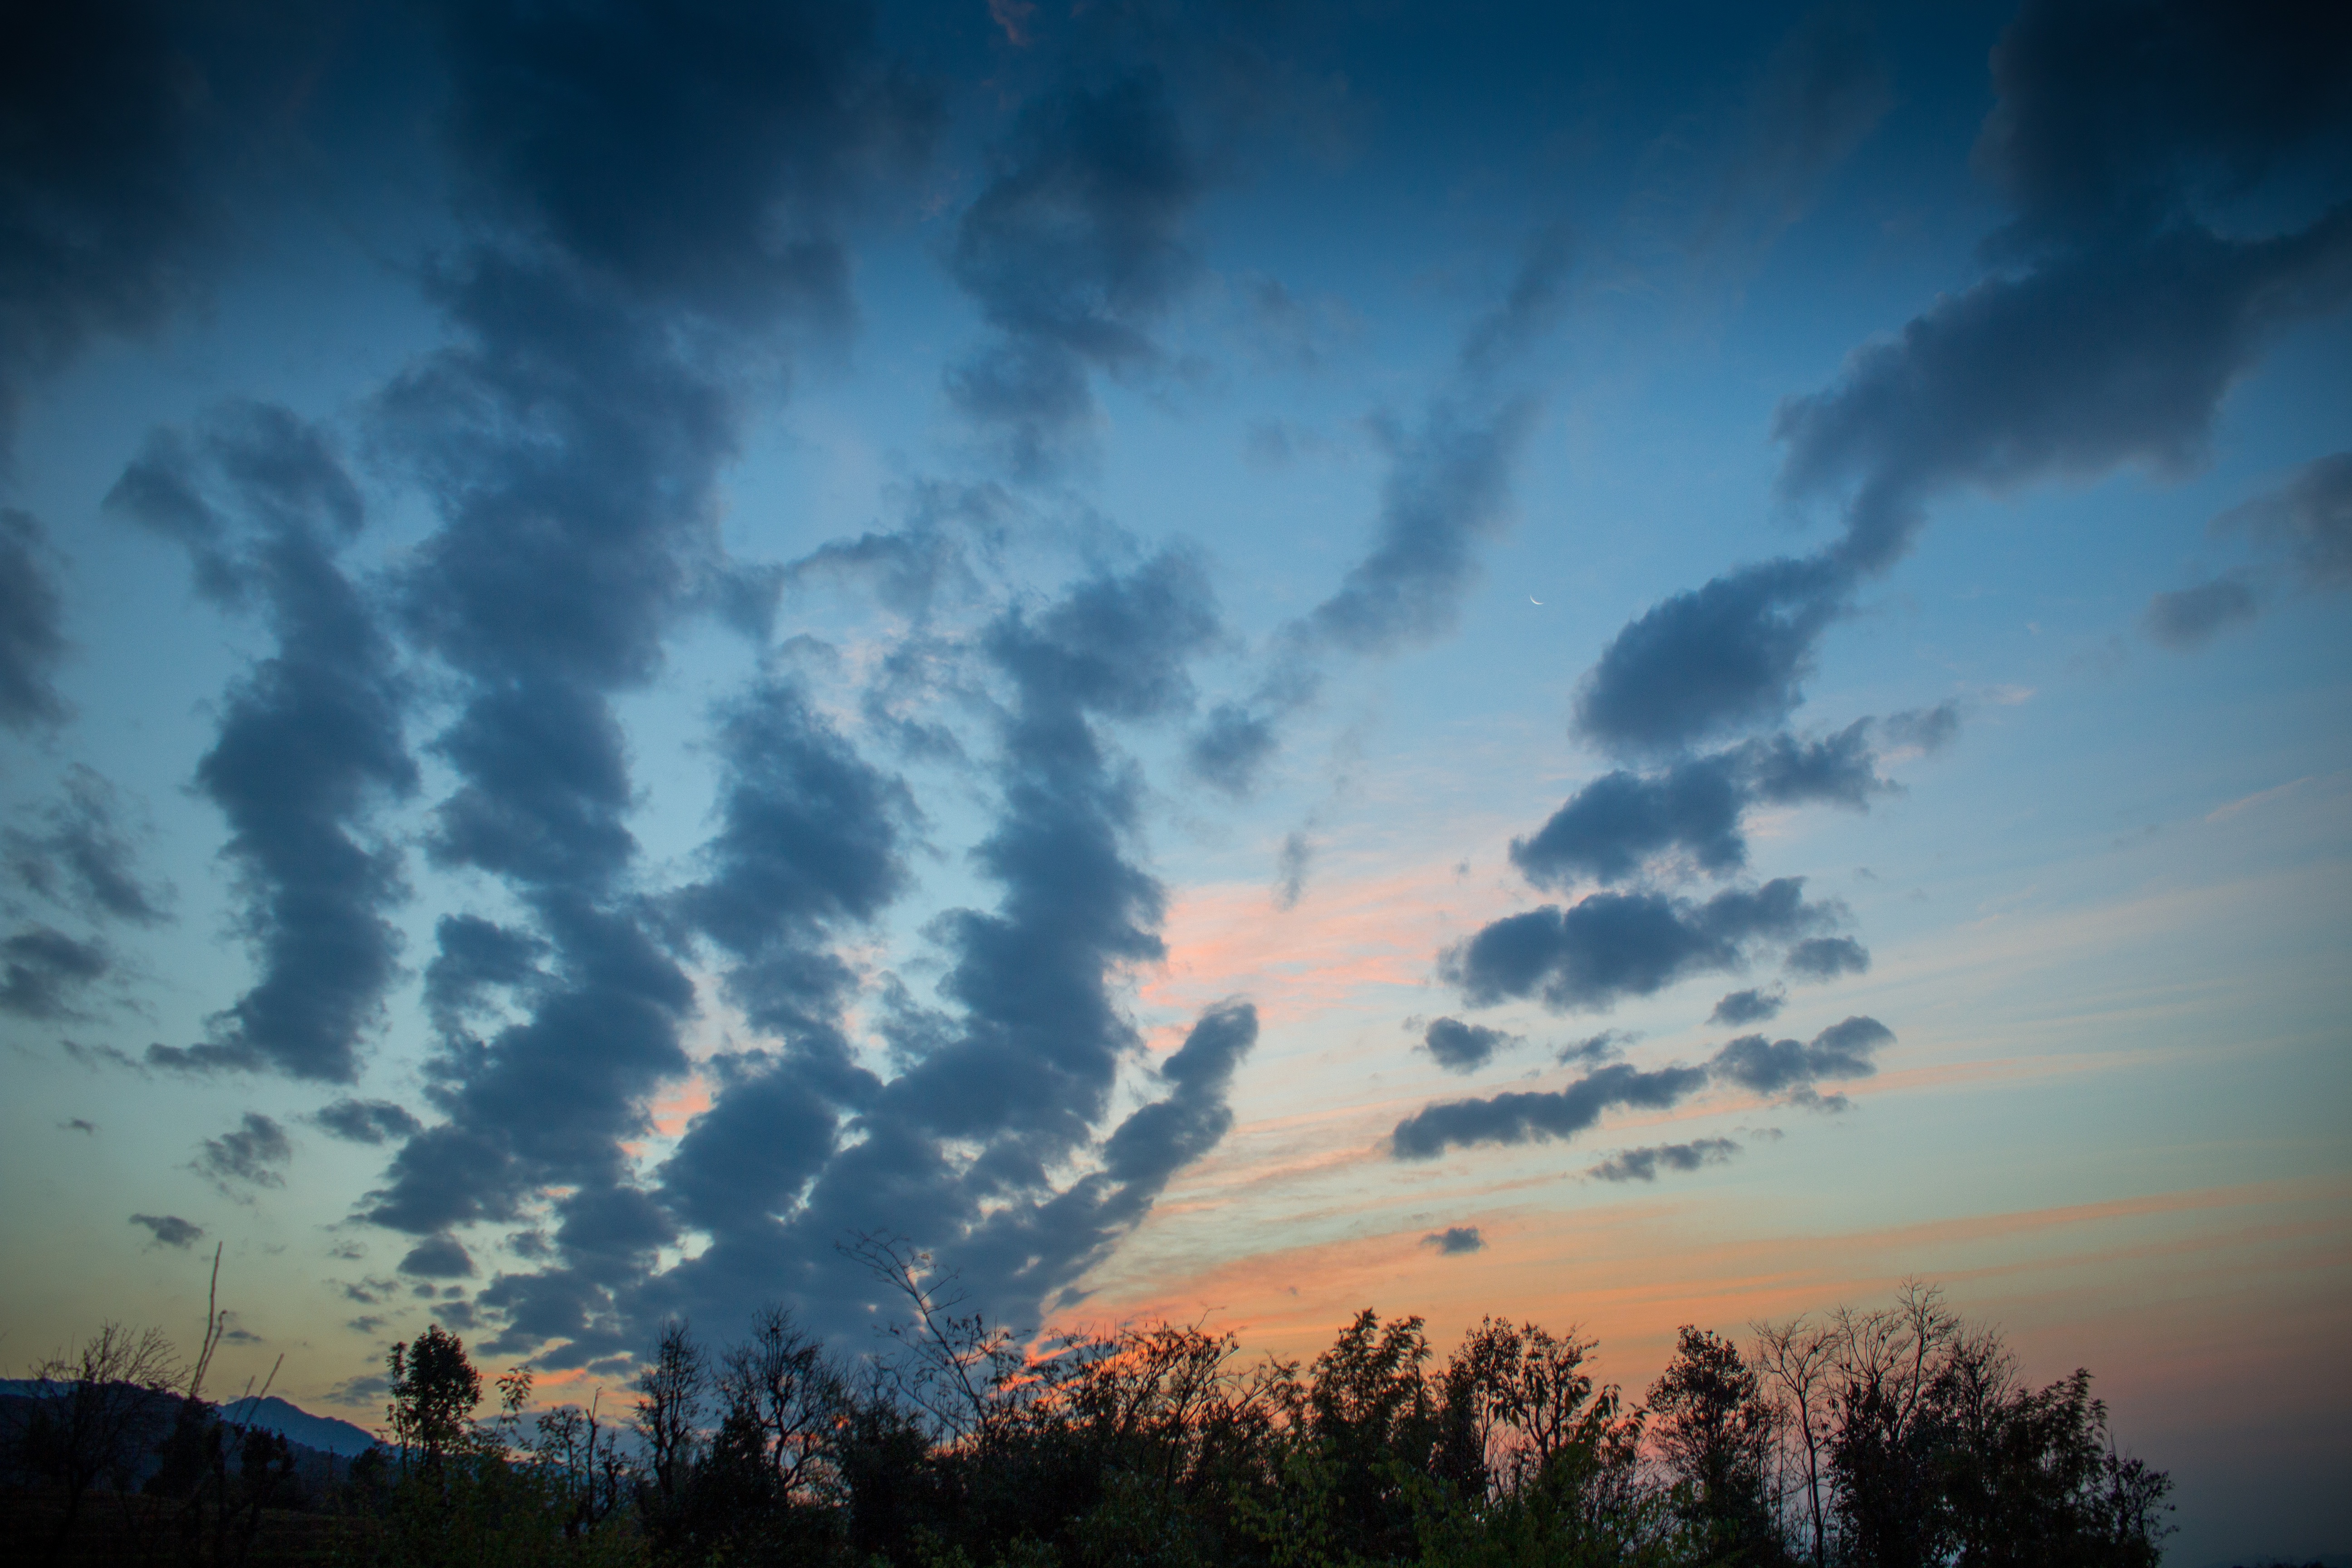
horizon, cloud, sky, sunrise, sunset, sunlight, morning, dawn, atmosphere, dusk, evening, cumulus, afterglow, meteorological phenomenon, red sky at morning